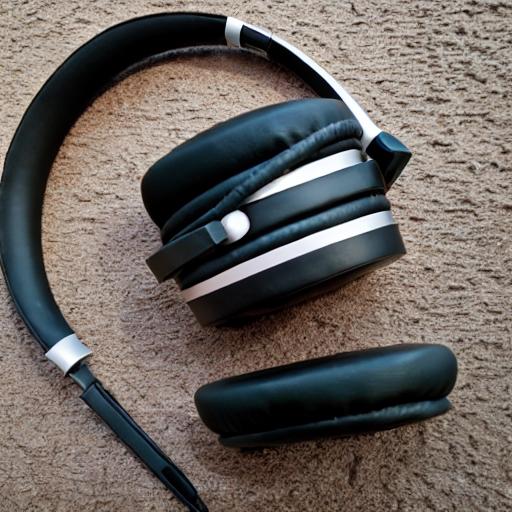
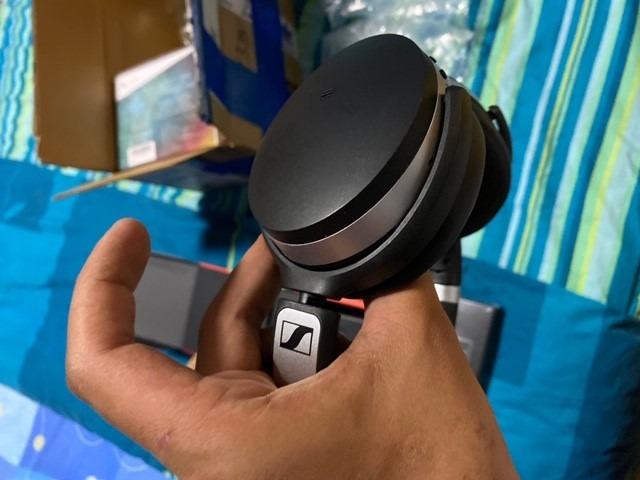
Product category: headphones
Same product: no